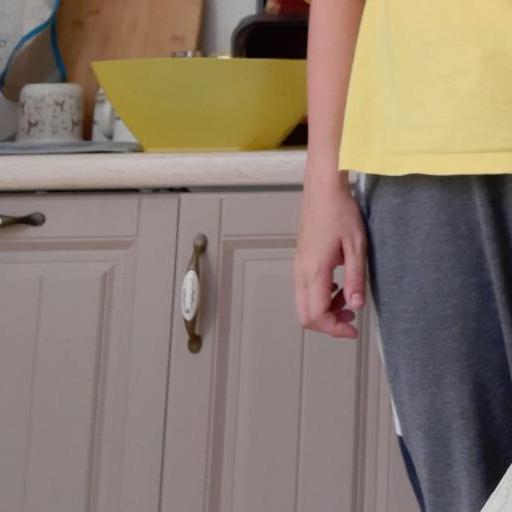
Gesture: no_gesture